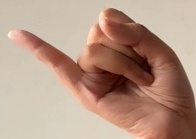
ASL sign: J